Butterworth, Seberang Perai

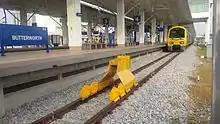
The Butterworth railway station is one of the major train stations in Peninsular Malaysia.

Penang Ferry is a shuttle ferry service that links Butterworth with George Town. The oldest ferry service in Malaysia commenced operations in 1894, and to this day, serves as a convenient mode of transportation across the Penang Strait for the residents of Butterworth. At present, six ferries ply the Penang Strait between the Sultan Abdul Halim Ferry Terminal in Butterworth and George Town daily.